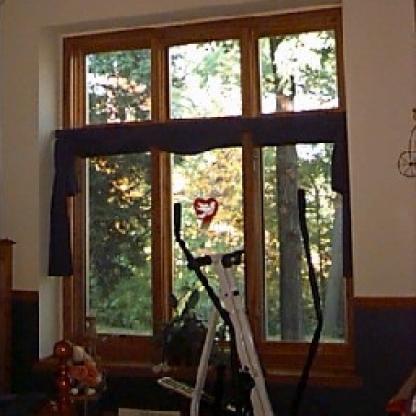
Scene: Indoor